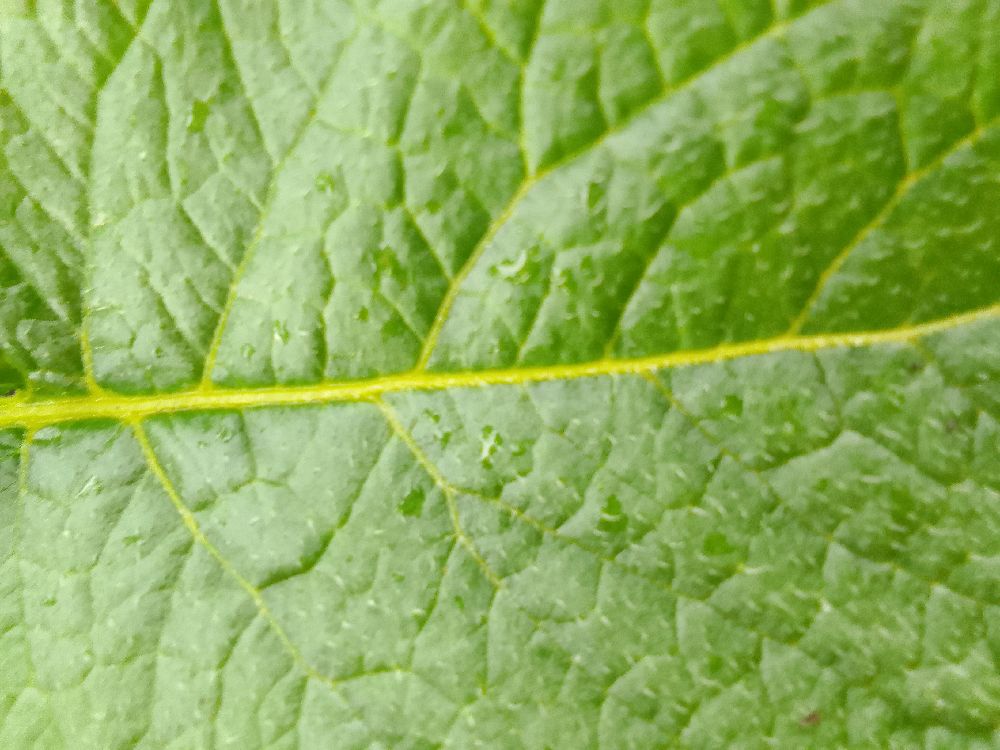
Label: Healthy